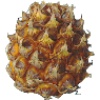
Label: Pineapple Mini 1